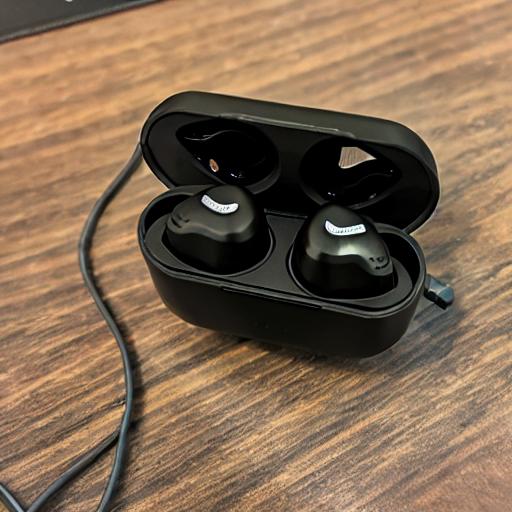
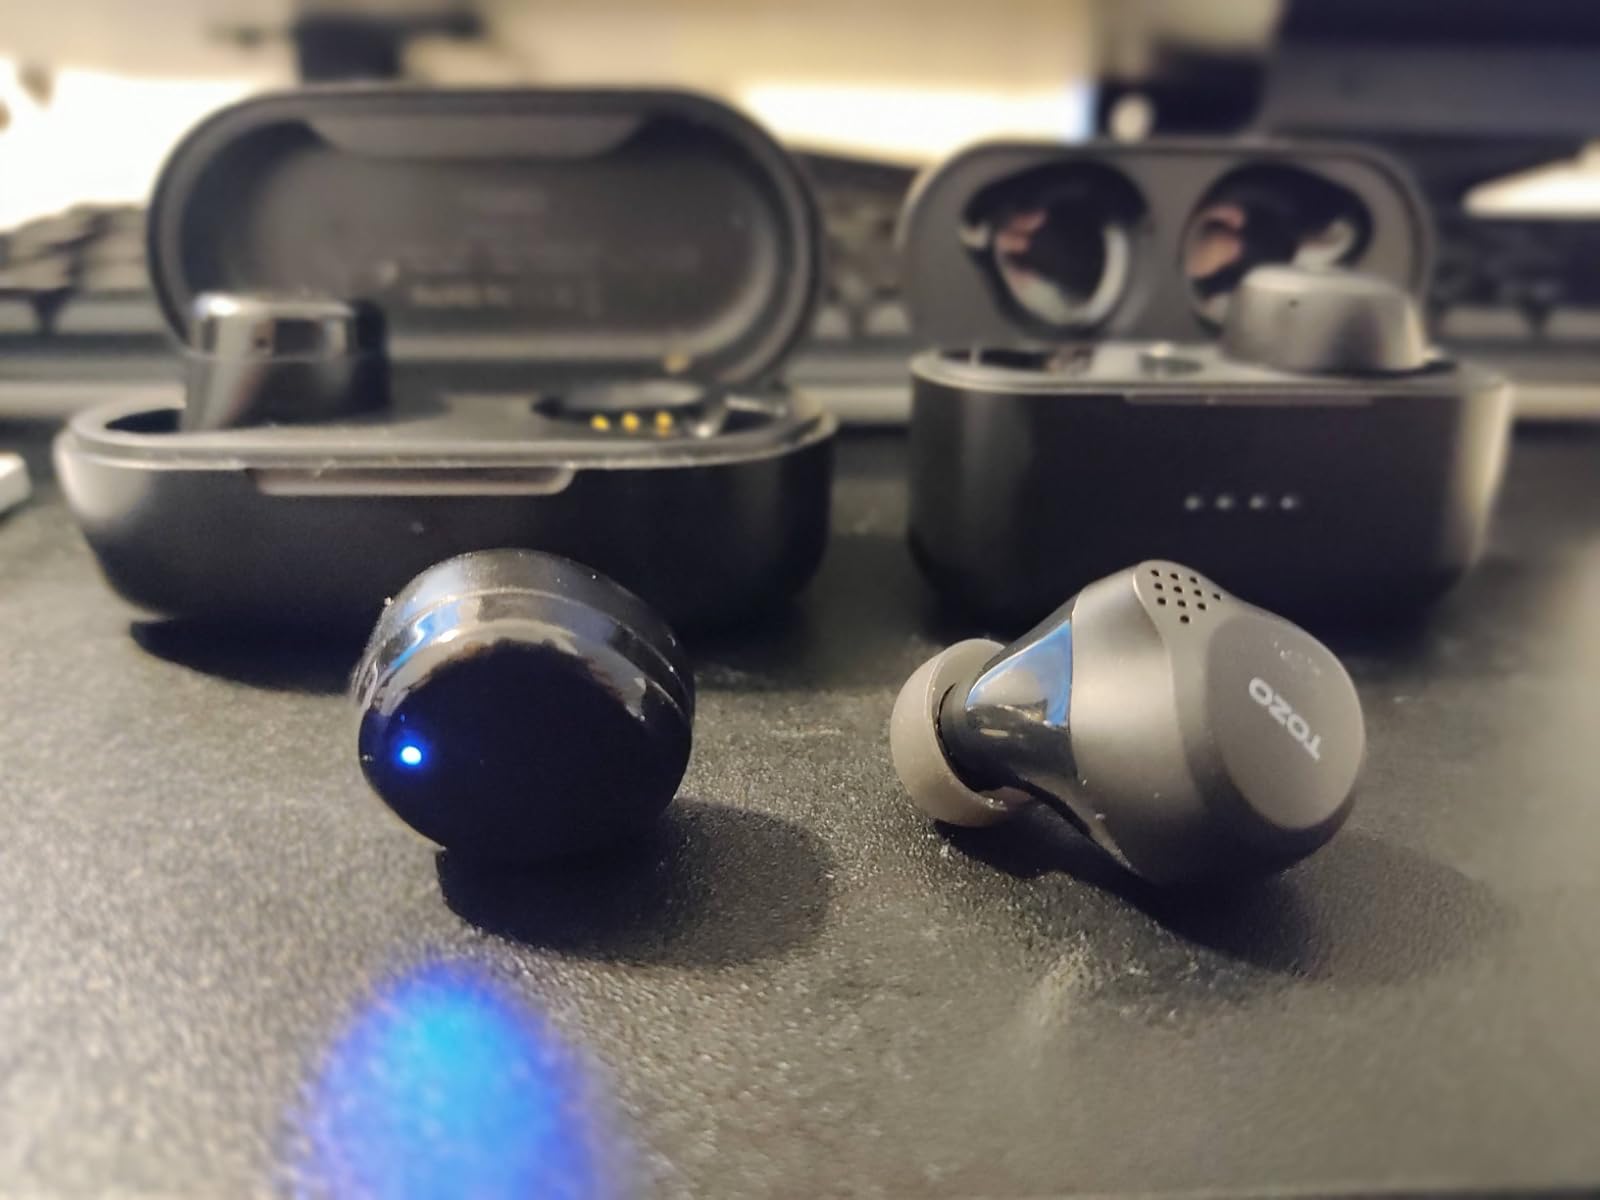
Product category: earbuds
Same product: no